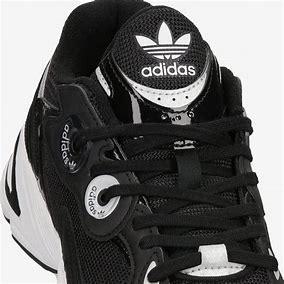
Brand: Adidas
Model: Astir